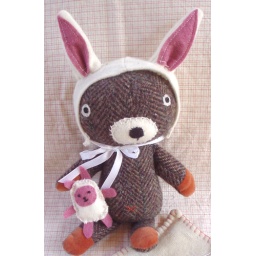
oscar the bear in bunny hat edited